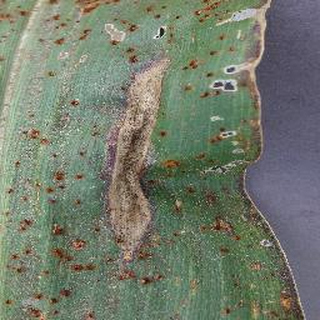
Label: corn_northern_leaf_blight